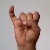
The image shows a hand gesture representing the letter 'I' in Indian Sign Language.